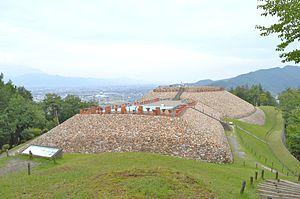
Les kofun sont des monuments funéraires japonais datés d’entre le IIIᵉ et le VIIᵉ siècle, qui ont donné leur nom à la période Kofun.